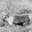
Label: deer